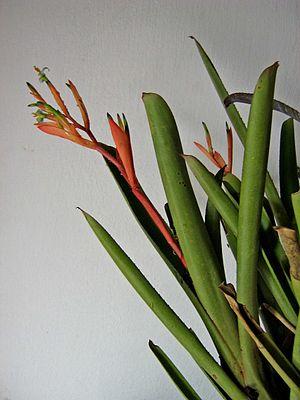
Billbergia amoena est une espèce de plantes de la famille des Bromeliaceae, endémique du Brésil.